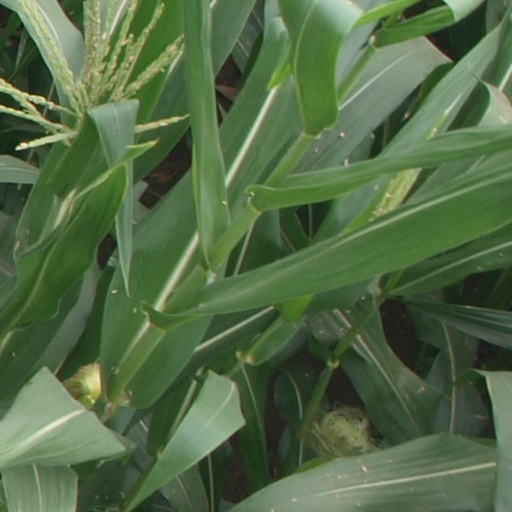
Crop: maize; corn